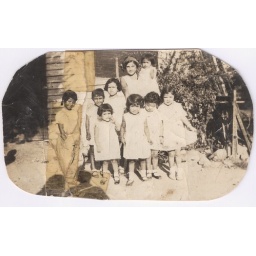
Unknown persons except small girl in front row on left may be Aggie Yrigollen